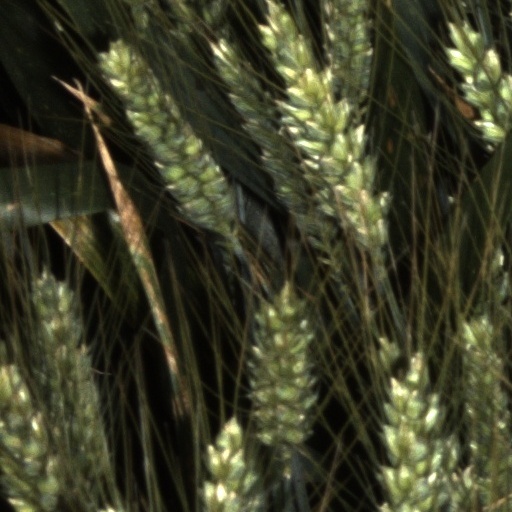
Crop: wheat